Royal High School, Edinburgh

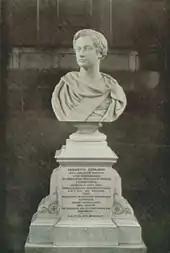
Edward VII, who studied under Leonhard Schmitz, Rector of the School, in 1859.

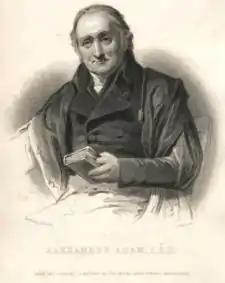
Alexander Adam, Rector, 1768–1809.

Many former pupils won naval, military or air force awards. Schoolfellows who died in battle are commemorated by the memorial porch and brass tablets in the school hall. The upper architrave of the marble Doric portico is inscribed with a phrase from Simonides: ΟΥΔΕ ΤΕΘΝΑΣΙ ΘΑΝΟΝΤΕΣ. "They died but are not dead."